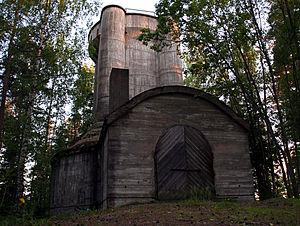
Nurmijärvi est une municipalité du sud de la Finlande, le village centre se situe à 37 km du centre de la capitale Helsinki. Les communes voisines sont Hyvinkää au nord, Tuusula à l'est, Vantaa au sud-est, Espoo au sud et Vihti à l'ouest.